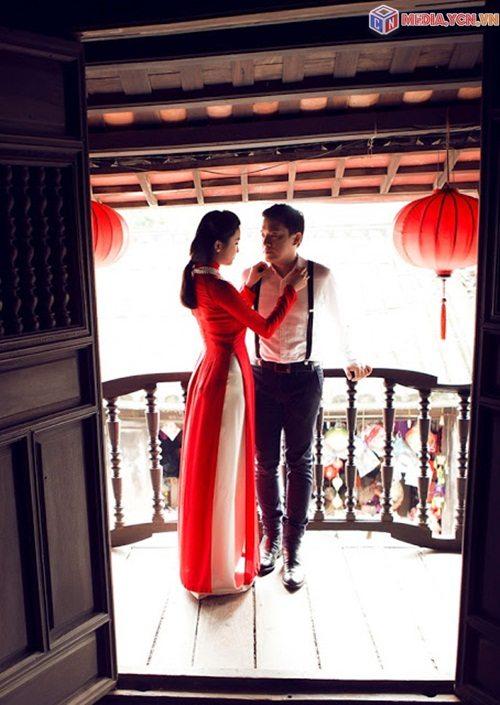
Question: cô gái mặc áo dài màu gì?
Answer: cô gái mặc áo dài màu đỏ